Criminal law

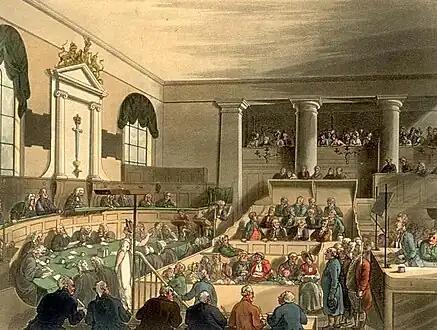
The Old Bailey in London (in 1808) was the venue for more than 100,000 criminal trials between 1674 and 1834, including all death penalty cases.

In Roman law, Gaius's "Commentaries on the Twelve Tables" also conflated the civil and criminal aspects, treating theft ("furtum") as a tort. Assault and violent robbery were analogized to trespass as to property. Breach of such laws created an obligation of law or "vinculum juris" discharged by payment of monetary compensation or damages. The criminal law of imperial Rome is collected in Books 47–48 of the Digest. After the revival of Roman law in the 12th century, sixth-century Roman classifications and jurisprudence provided the foundations of the distinction between criminal and civil law in European law from then until the present time.